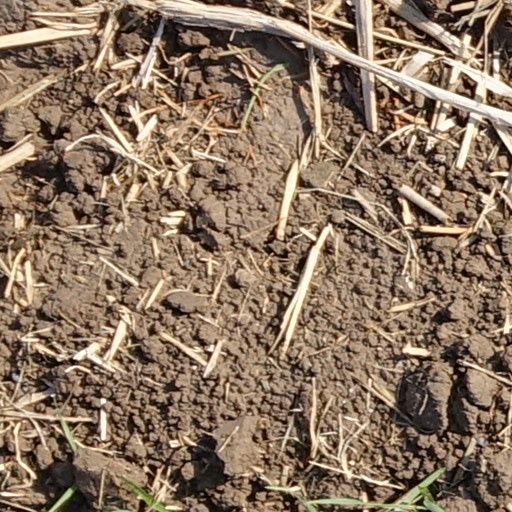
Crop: wheat